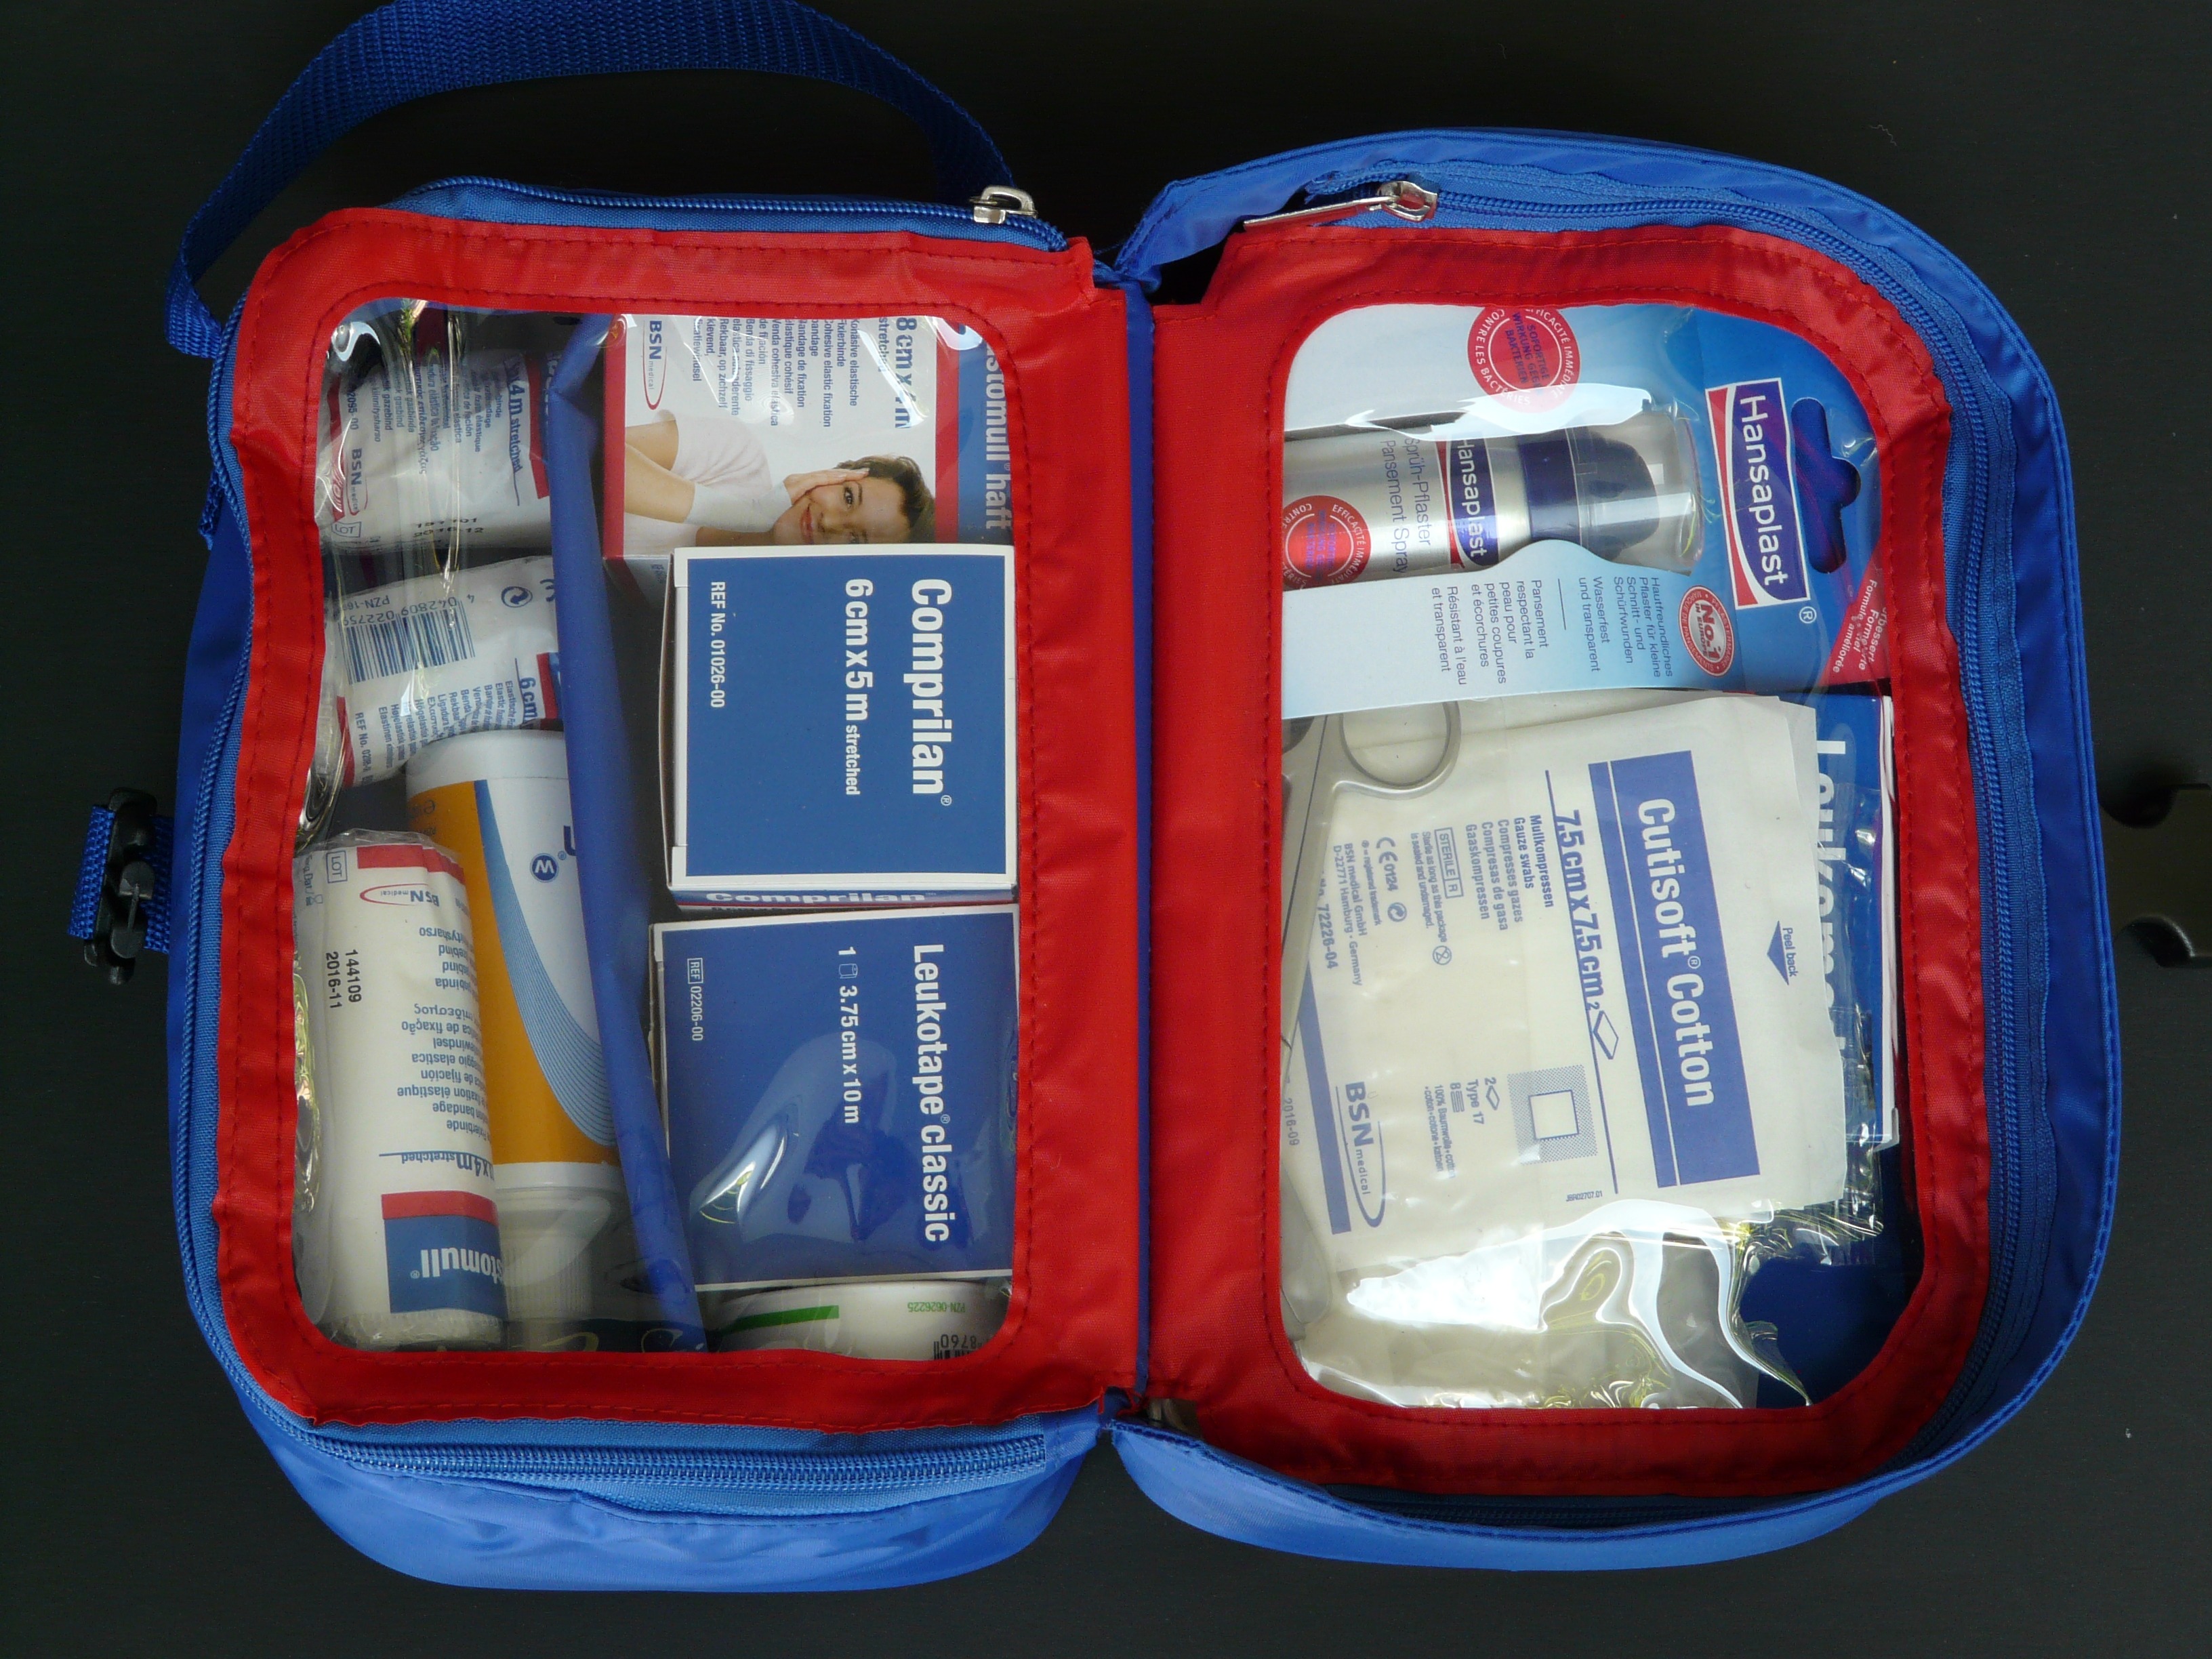
blue, product, patch, container, emergency, first aid, doctor on call, first aid kit, kits medical, red cross box, dressings, medicine bag, gauze bandages, emergency doctor kit